Women in Taoism

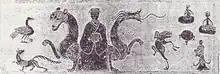
Han Dynasty stone-relief of Xiwangmu

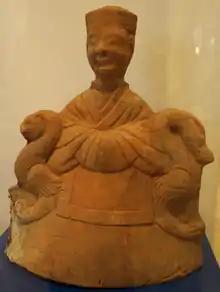
Queen Mother of the West, Han dynasty earthenware, 2nd century CE

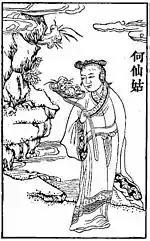
Woodblock illustration of He Xiangu

Xiwang mu, the Queen Mother of the West, is the most prominent female Taoist divinity, although her traditions predated organized Daoist religions. Sources from the Warring States period (475–221 BCE) associate the Queen Mother with shamanistic traditions, such as her familiar the three-legged crow, and her peaches of immortality orchard. The c. 3rd century BCE "Shanhaijing" (Classic of Mountains and Seas) says, "In appearance, Queen Mother of the West looks like a human, but she has a leopard's tail and the fangs of a tigress, and she is good at whistling. She wears a victory crown on her tangled hair. She presides over the Catastrophes from the Sky and the Five destructive Forces."